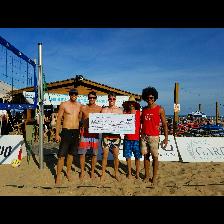
Label: Human